Mario Strikers: Battle League

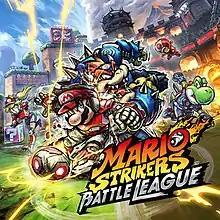
Home menu icon

Mario Strikers: Battle League is a 2022 sports video game developed by Next Level Games and published by Nintendo for the Nintendo Switch console. It was released worldwide on June 10, 2022. It is the third game in the "Mario Strikers" series, which is part of the larger "Mario" franchise. The game received mixed reviews, with critics praising its gameplay mechanics, multiplayer, and presentation, though it received criticism for its initial limited single player content and character roster at launch.